Law Enforcers

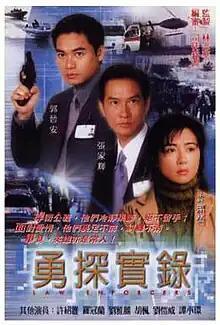
Official poster

Law Enforcers is a 2001 Hong Kong action crime thriller television series produced by TVB and starring Roger Kwok, Fennie Yuen and Nick Cheung. It was released overseas in June 2001 and premiered on TVB Jade on 24 December 2001.